Manarola

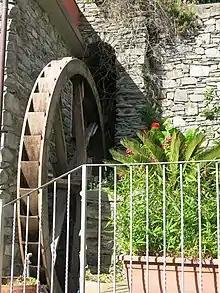
The "large wheel" which may be the source of the name of the village

Manarola may be the oldest of the towns in the Cinque Terre, with the cornerstone of the church, San Lorenzo, dating from 1338. The local dialect is Manarolese, which is marginally different from the dialects in the nearby area. The name "Manarola" is probably a dialectical evolution of the Latin, ""Magna rota"". In the Manarolese dialect, this was changed to ""Magna roea"" which means "large wheel", about the mill wheel in the town. Manarola has a railway station on the Genoa–Pisa railway.